Tijuana

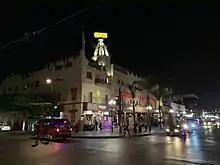
Caesar salad was invented at Caesar's in the 1920s.

Tijuana is home to many private Primary Schools, Secondary Schools and High Schools as well as nationally high-ranked colleges and universities.